Ewan McGregor

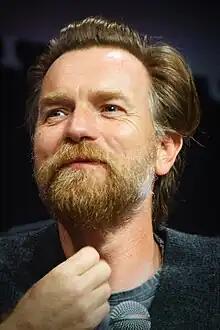
McGregor in 2023

Ewan Gordon McGregor (born 31 March 1971) is a Scottish actor. His accolades include a Golden Globe Award and a Primetime Emmy Award. In 2013, he was appointed Officer of the Order of the British Empire (OBE) for his services to drama and charity.